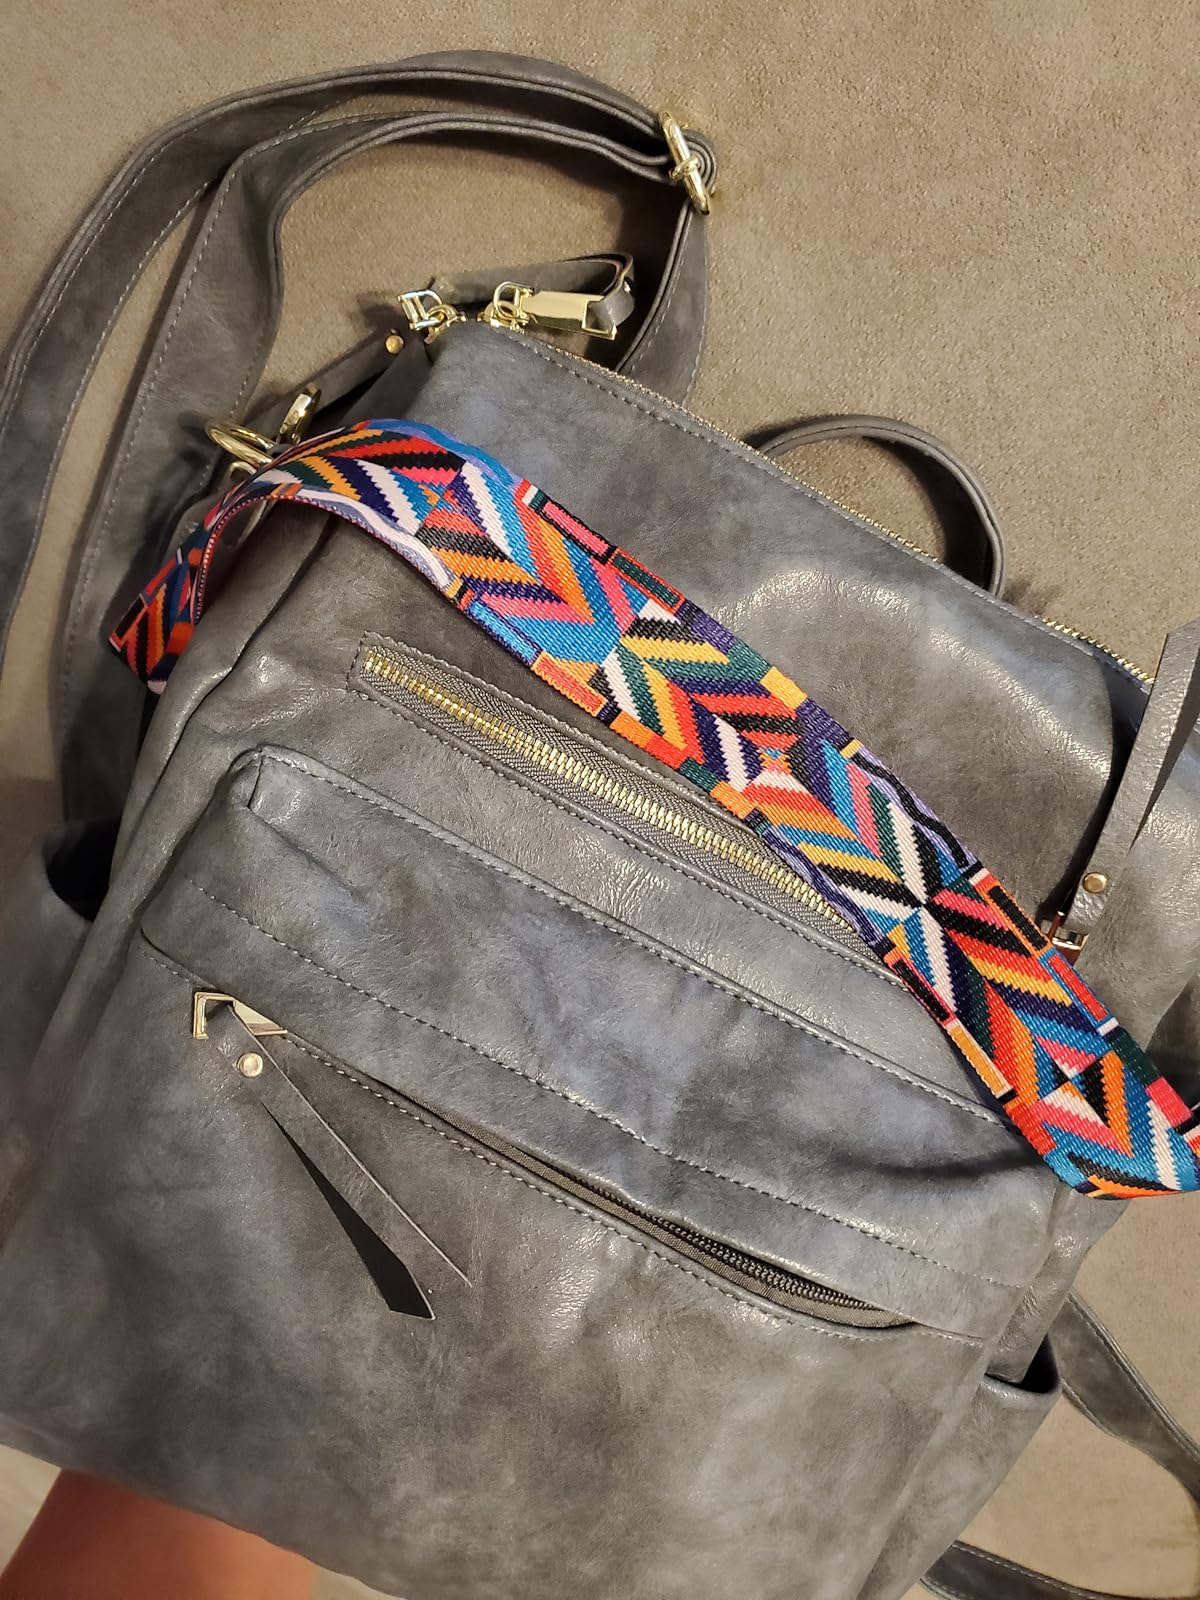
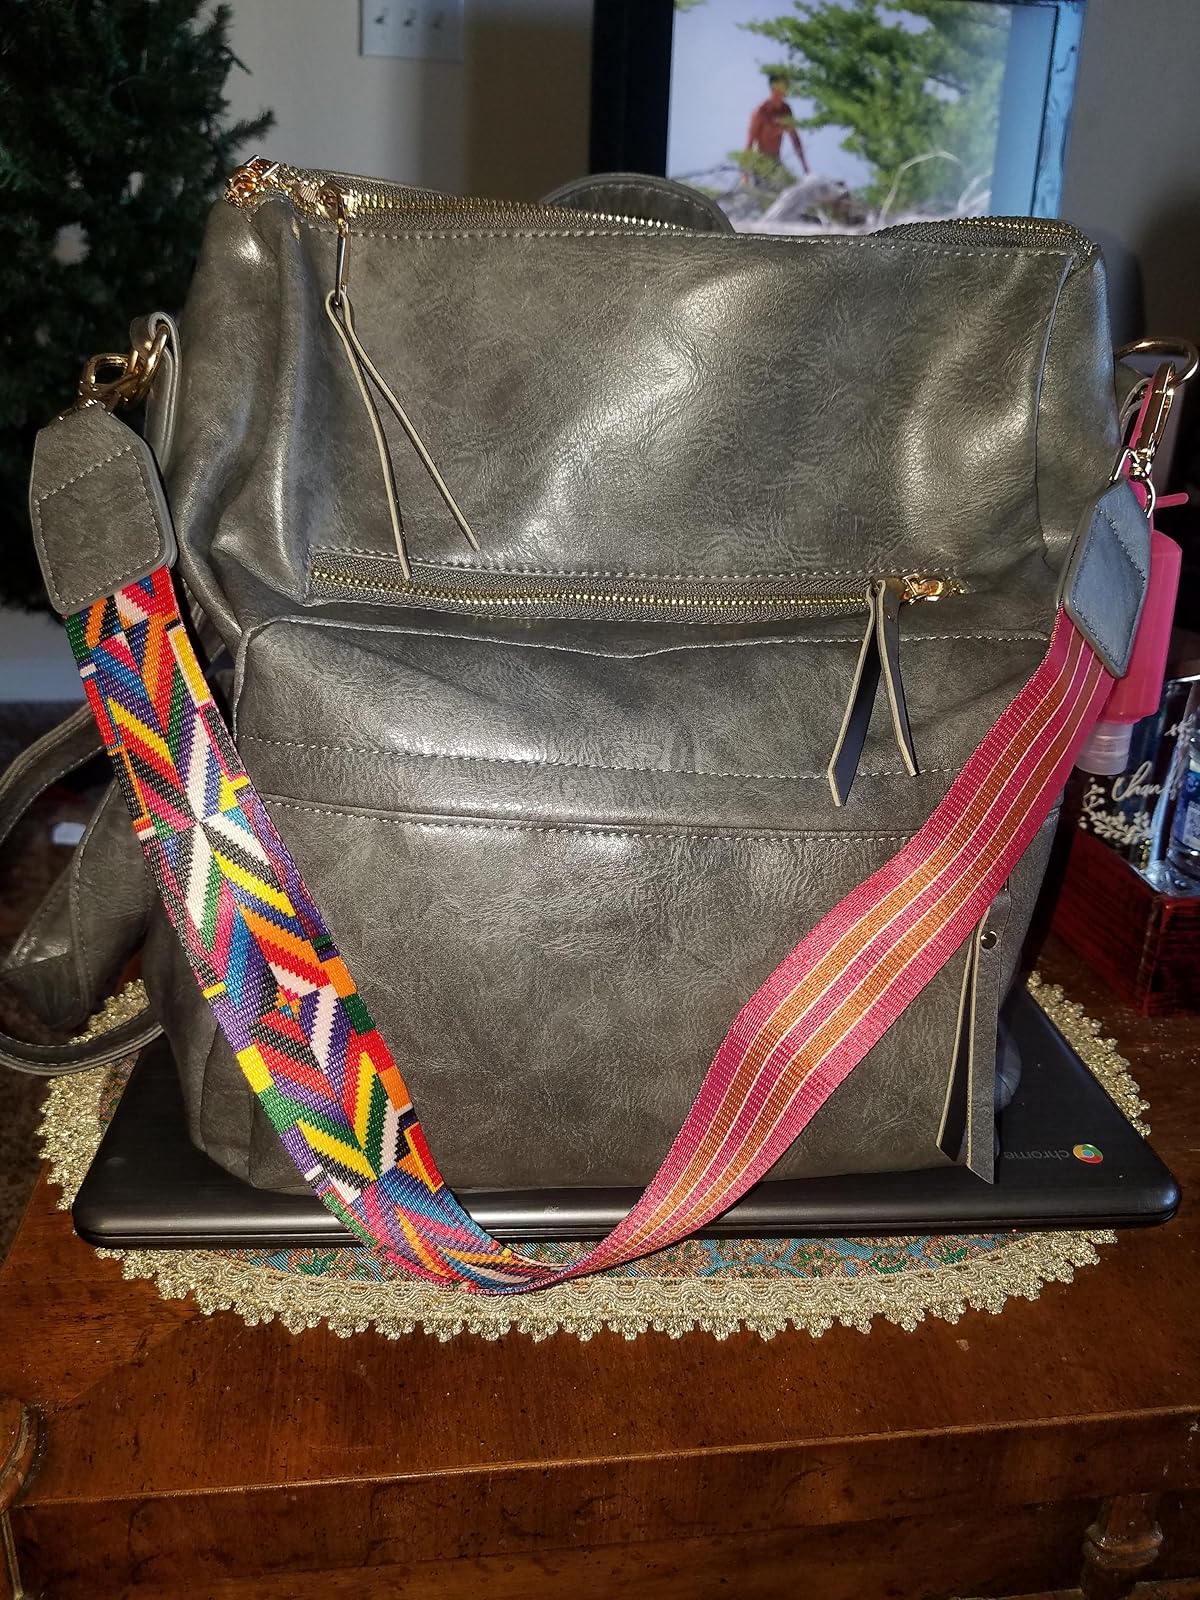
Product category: accessories_handbag
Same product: yes